Forbes Creek (Washington)

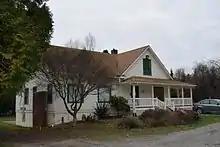
The second Forbes House, built 1905

Forbes Lake is named for the of settlers. Dorr Forbes, a Civil War veteran with 33rd Illinois Volunteer Infantry Regiment, from La Moille, Illinois, and his wife Eliza established a farm on the lake in 1882, growing cranberries. The farming was ruined by beavers and the family sold the land which later became the steel mill site (see below). The family also had a shingle mill on Juanita Creek, and a home on Juanita Bay, built in the 1870s in Madison Park, Seattle and moved across the lake by barge or boat to what is now Juanita Beach Park. It was rebuilt in 1905.